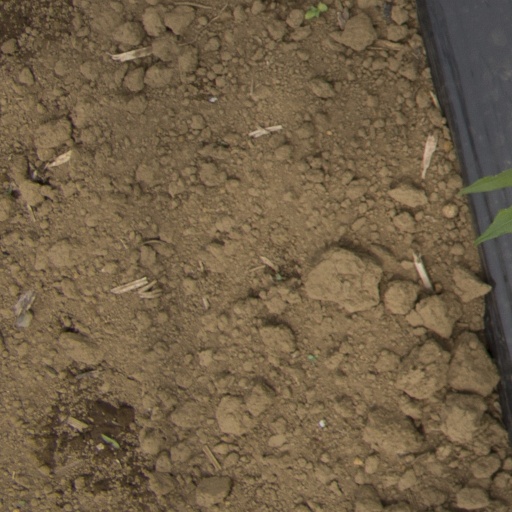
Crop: Jerusalem artichoke